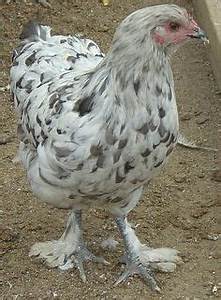
Label: gallina